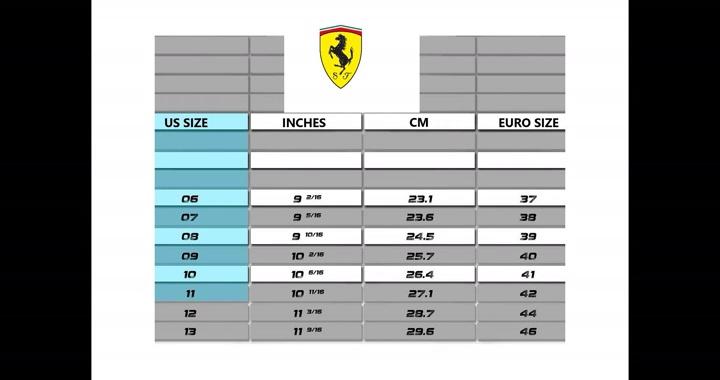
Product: Ferrari Classic Roller Skates, Yellow, Size 41
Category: Sports & Outdoors | Outdoor Recreation | Skates, Skateboards & Scooters | Inline & Roller Skating | Roller Skates
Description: FERRARI RETRO CLASSIC DESIGNS — Available in Four Ferrari iconic colors in adult and youth sizes.
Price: $126.00
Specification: Shipping Weight: 7 pounds (View shipping rates and policies)|ASIN: B076ZX7Q65|Item model number: FCB71129YEL|    #1817    in Roller Skates